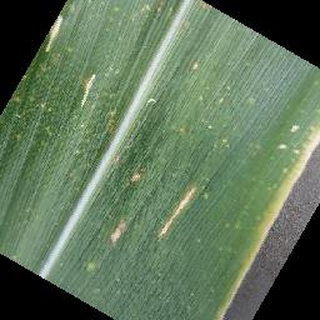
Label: corn_cercospora_leaf_spot